Nikita Kopyrenko

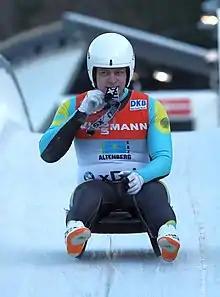
Kopyrenko in 2017

Nikita Kopyrenko (born 14 March 1998) is a Kazakhstan luger. He competed in the 2018 Winter Olympics.